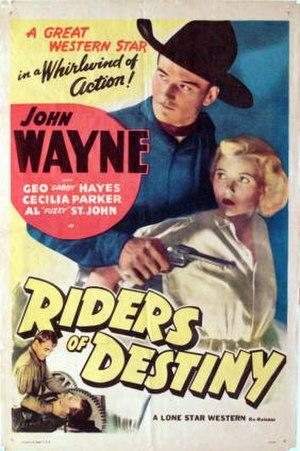
Les Cavaliers du destin est un western musical américain réalisé par Robert N. Bradbury sorti en 1933, où John Wayne, doublé, joue un cowboy chantant.